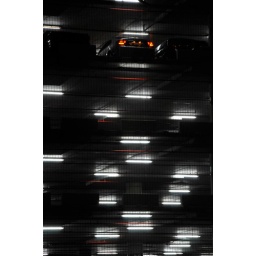
Red pipes and red lights in a black&amp;amp;white building